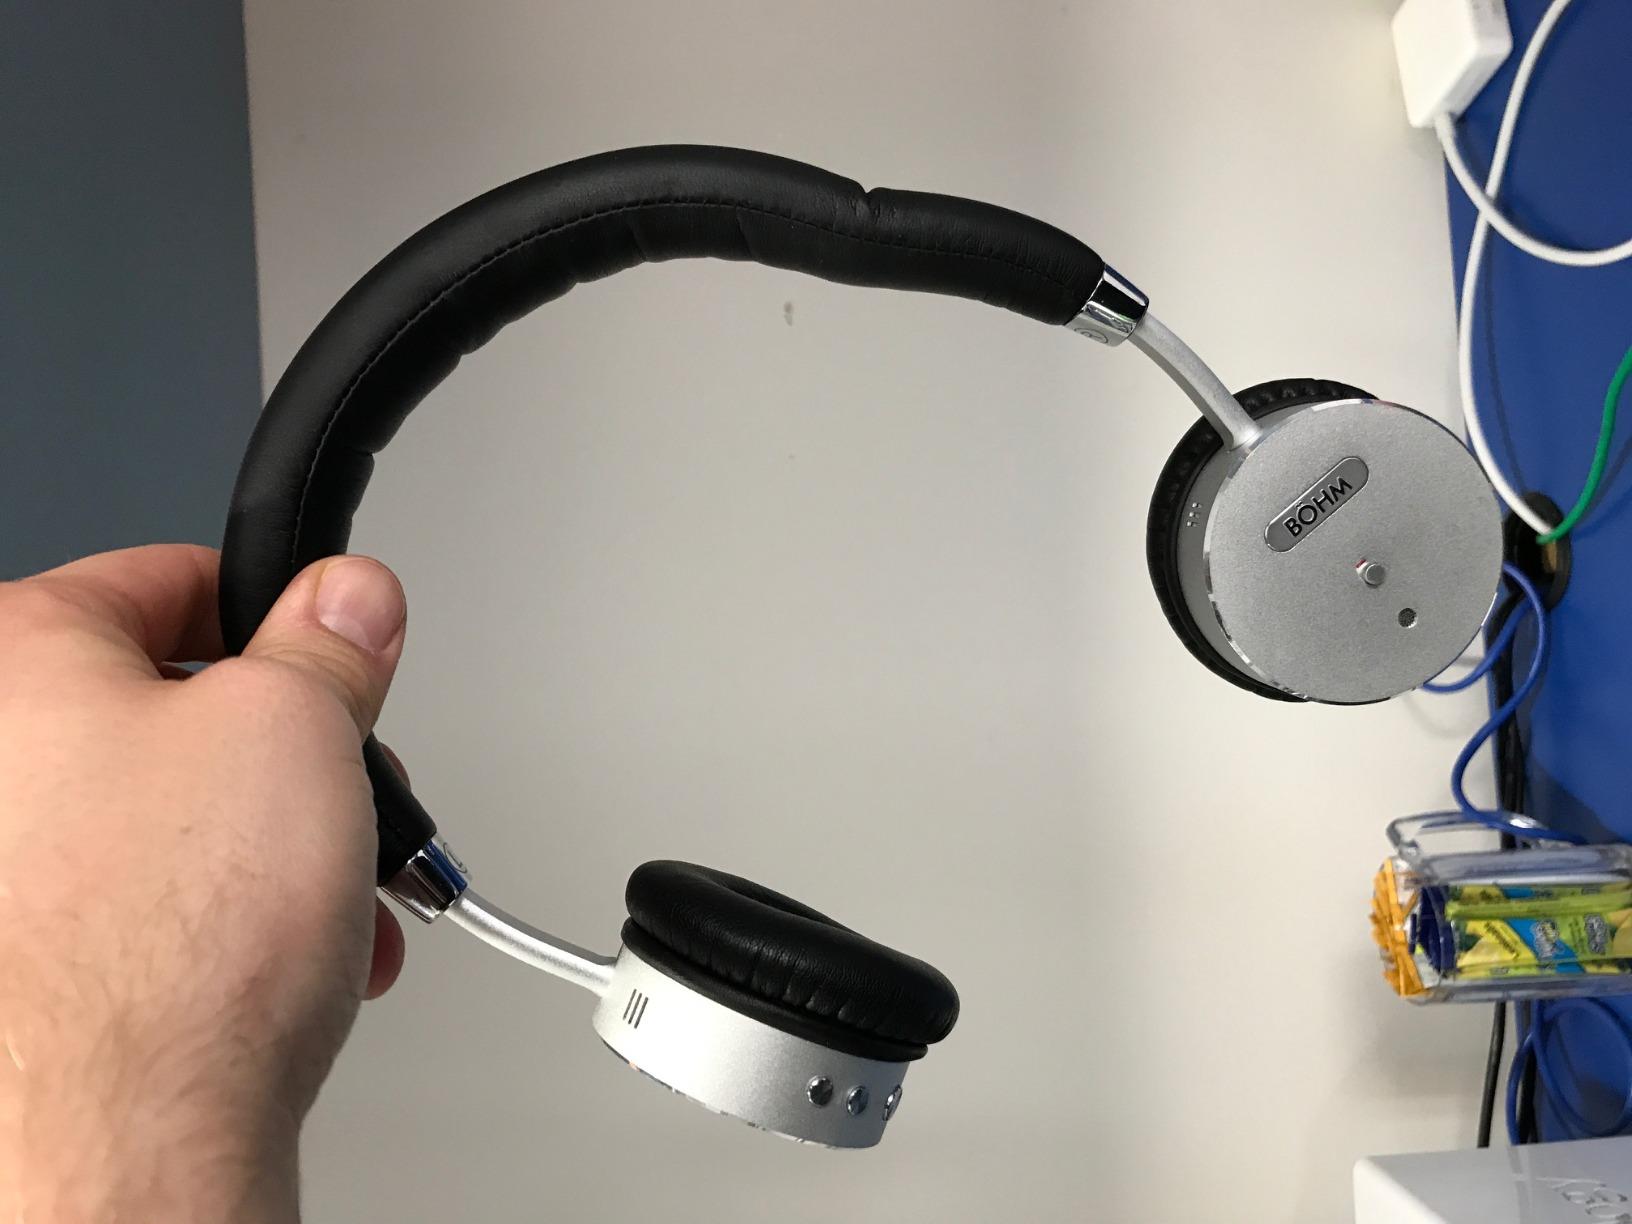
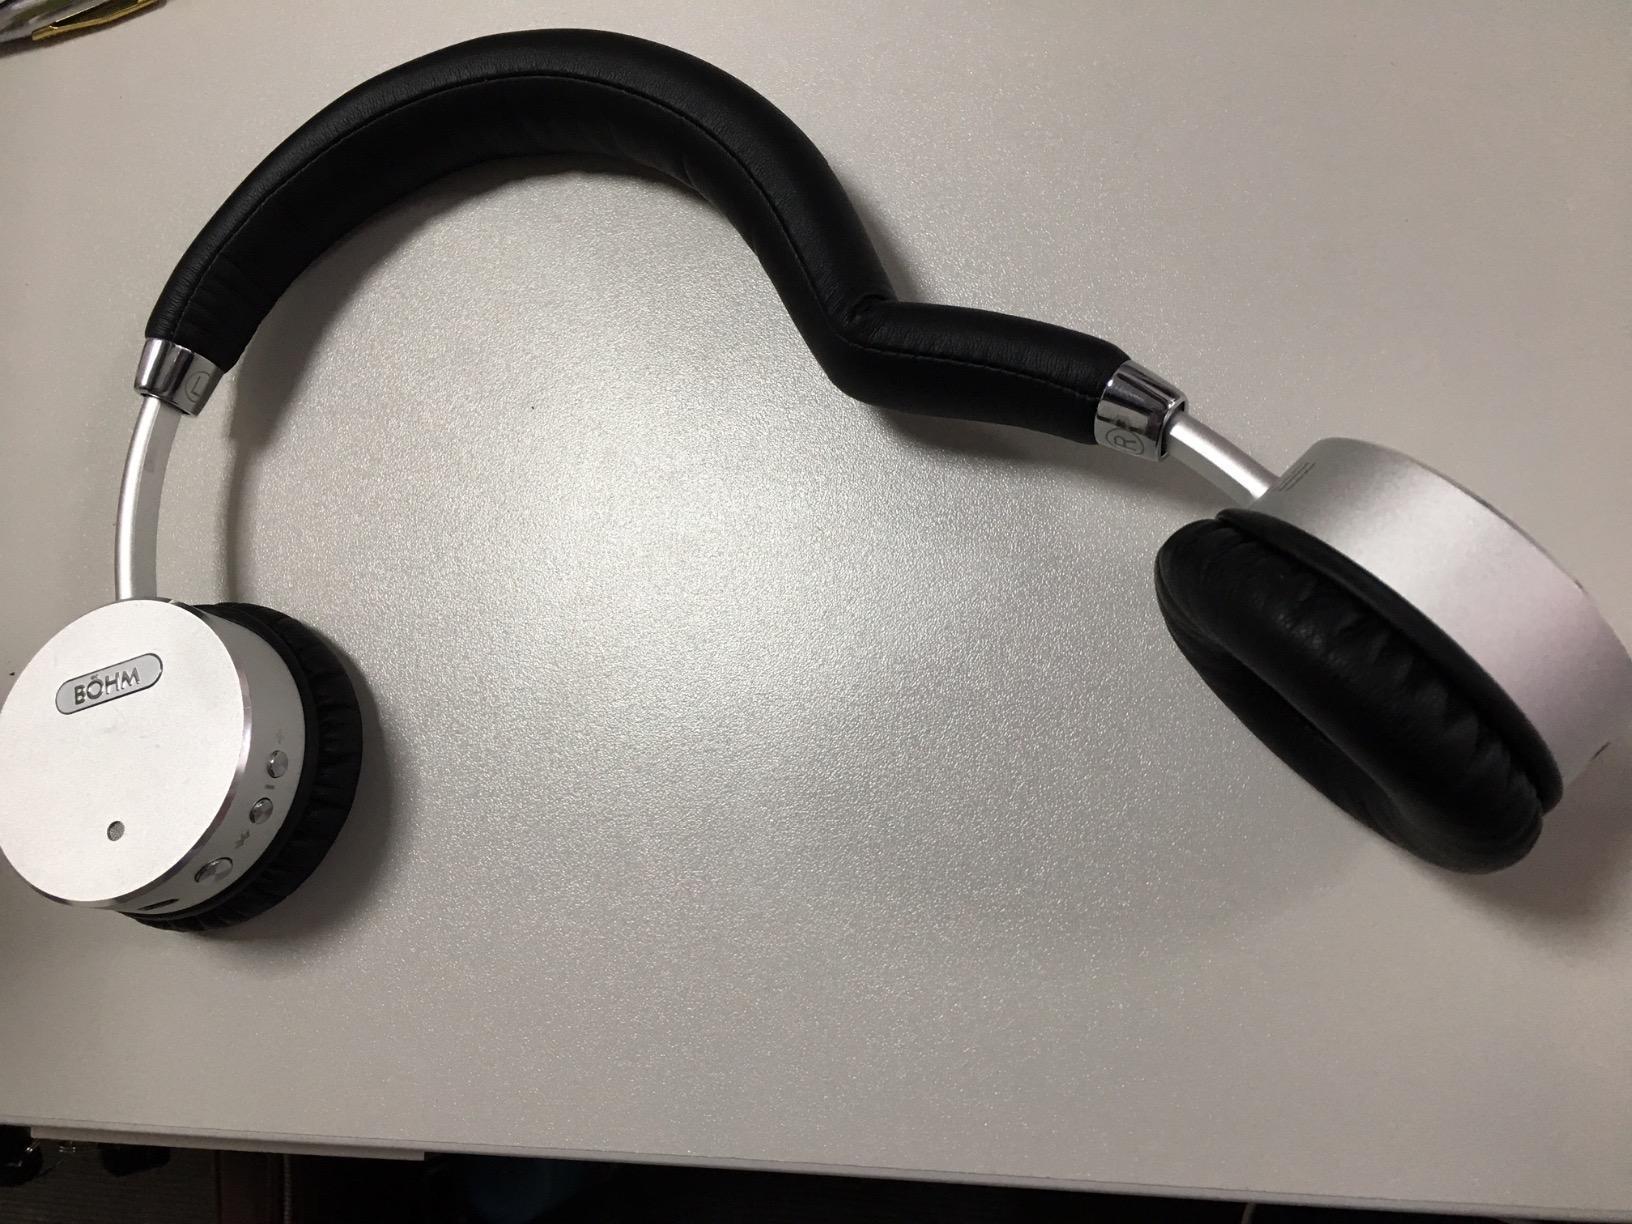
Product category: headphones
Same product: yes